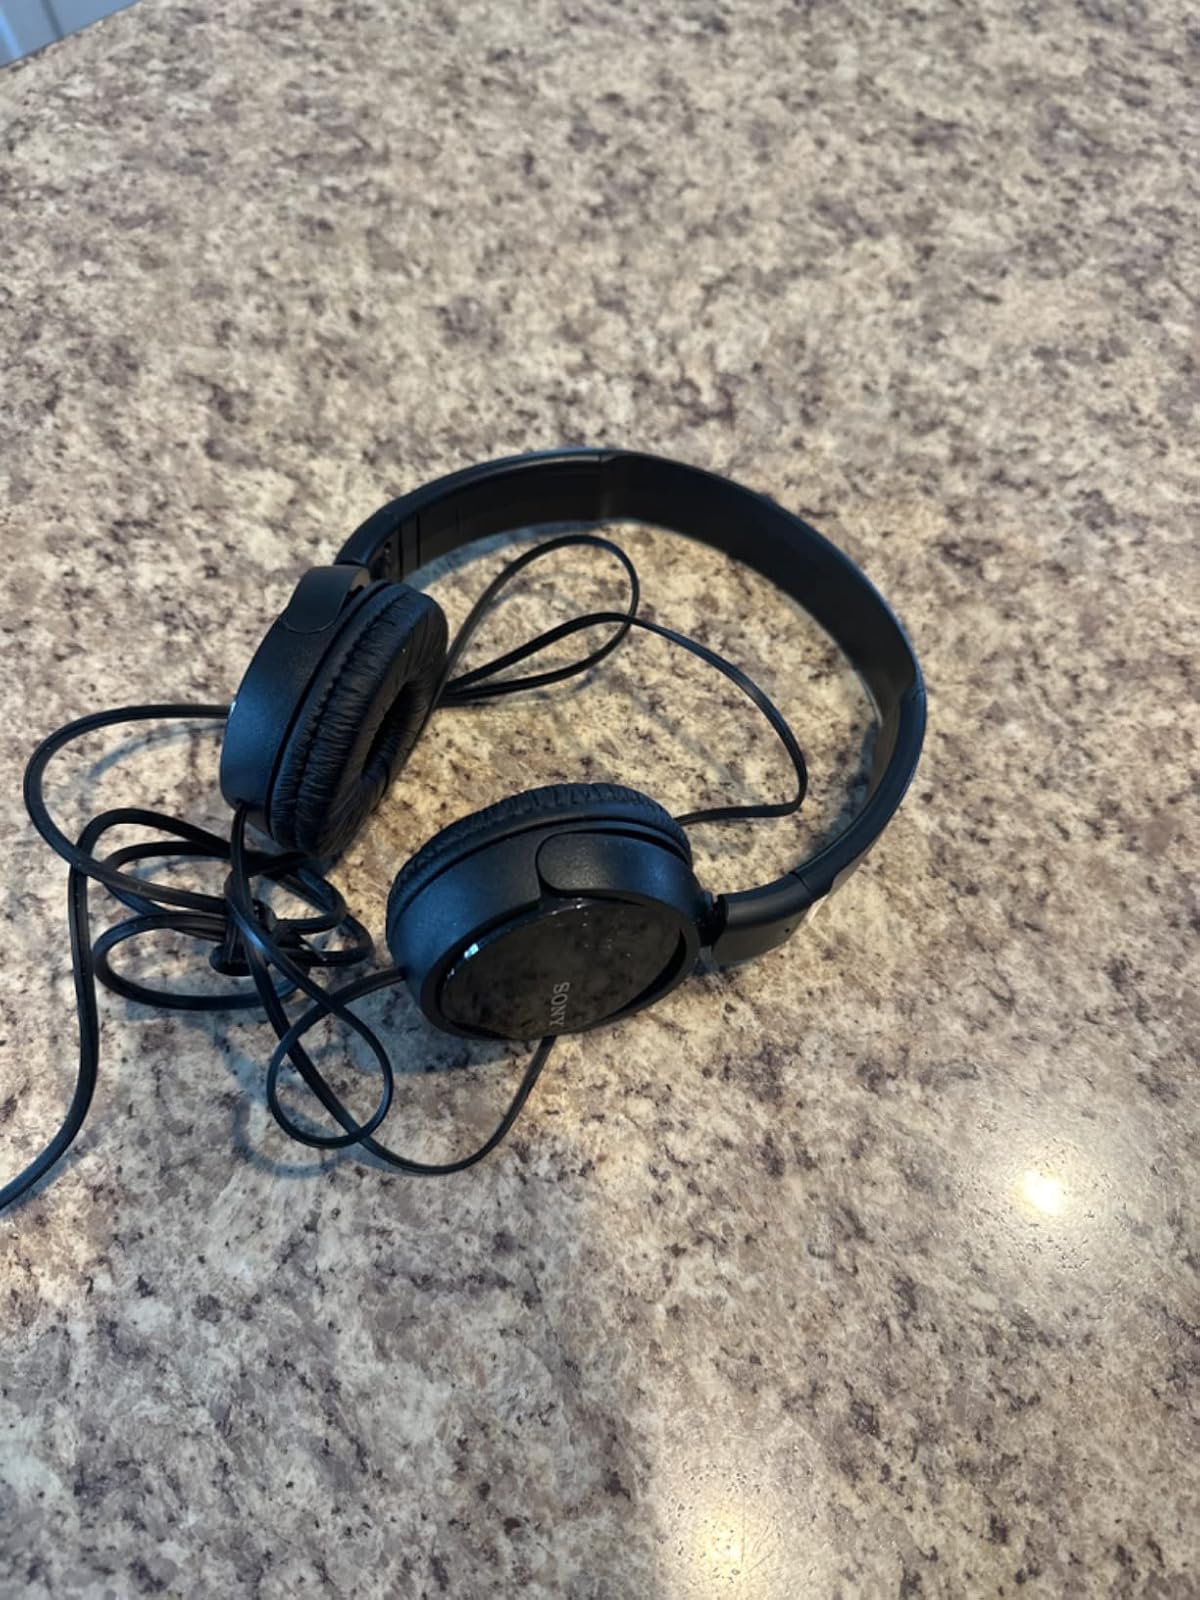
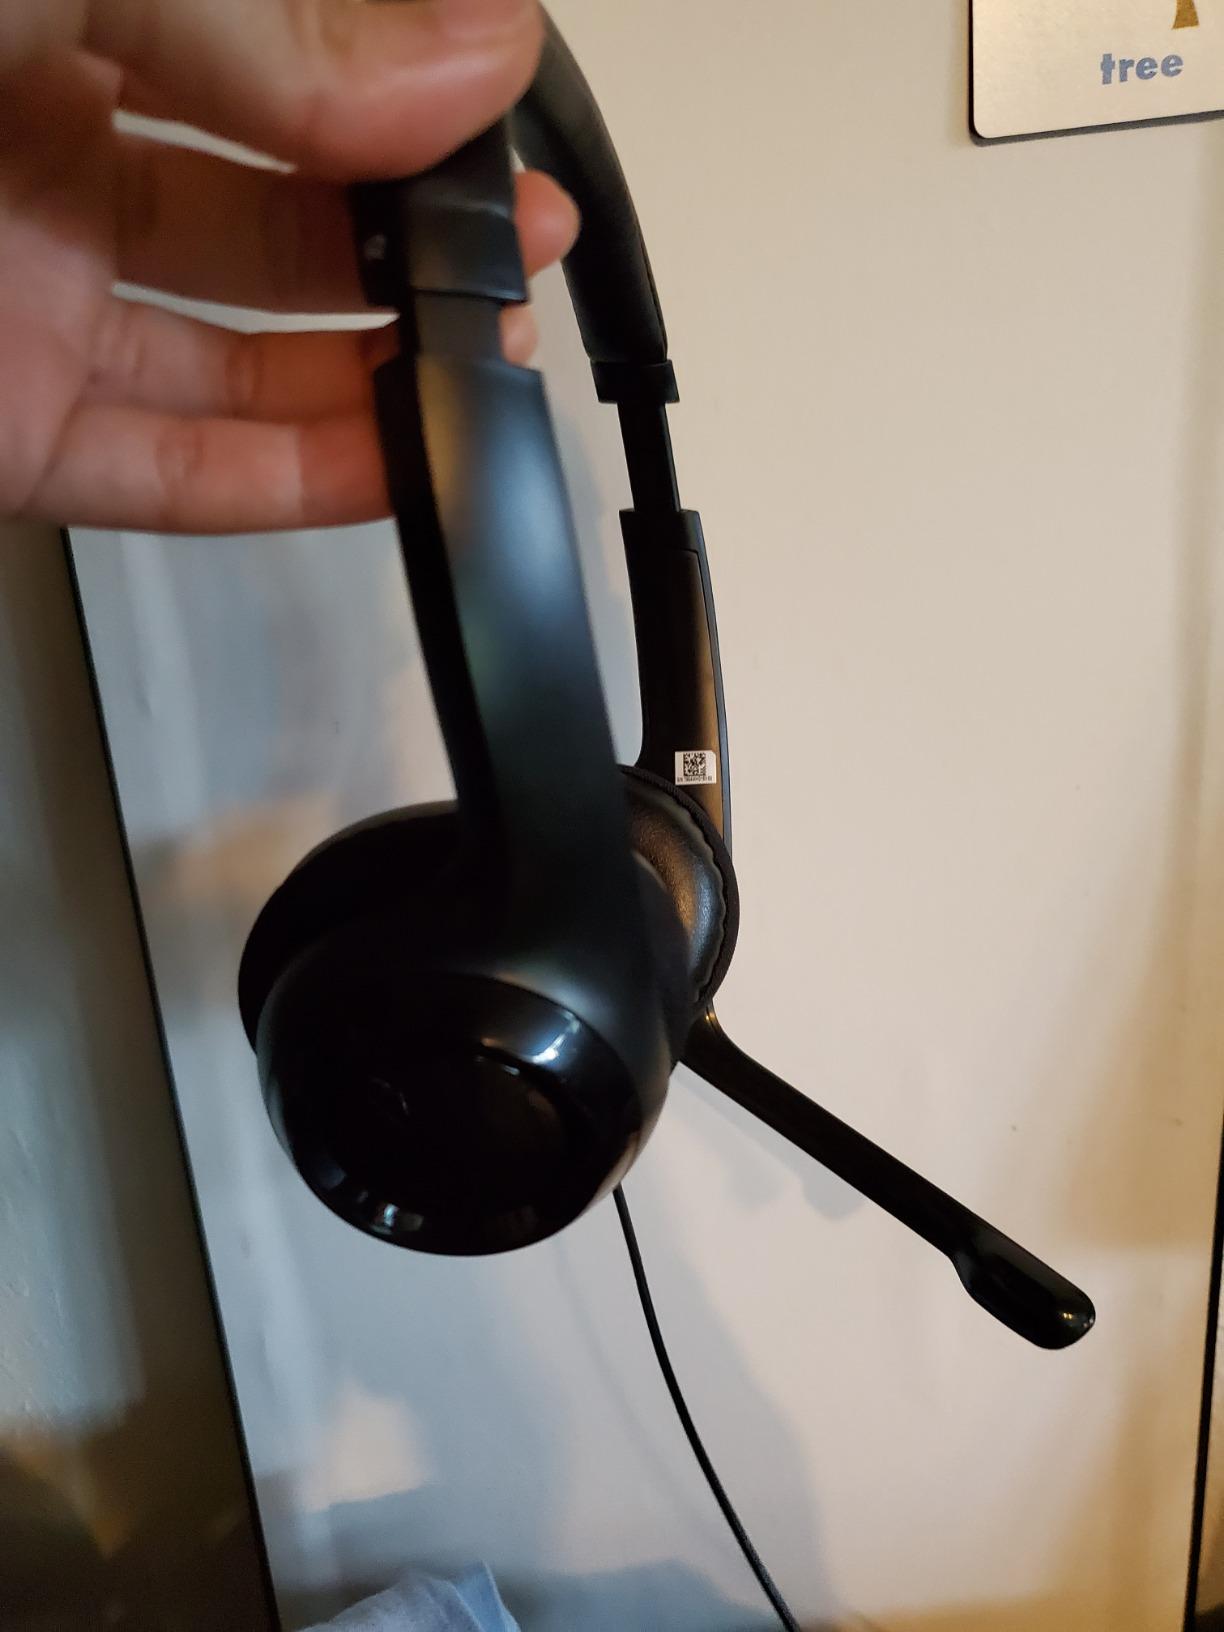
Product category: headphones
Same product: no